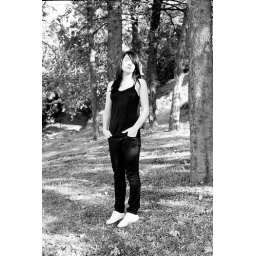
under the pine trees